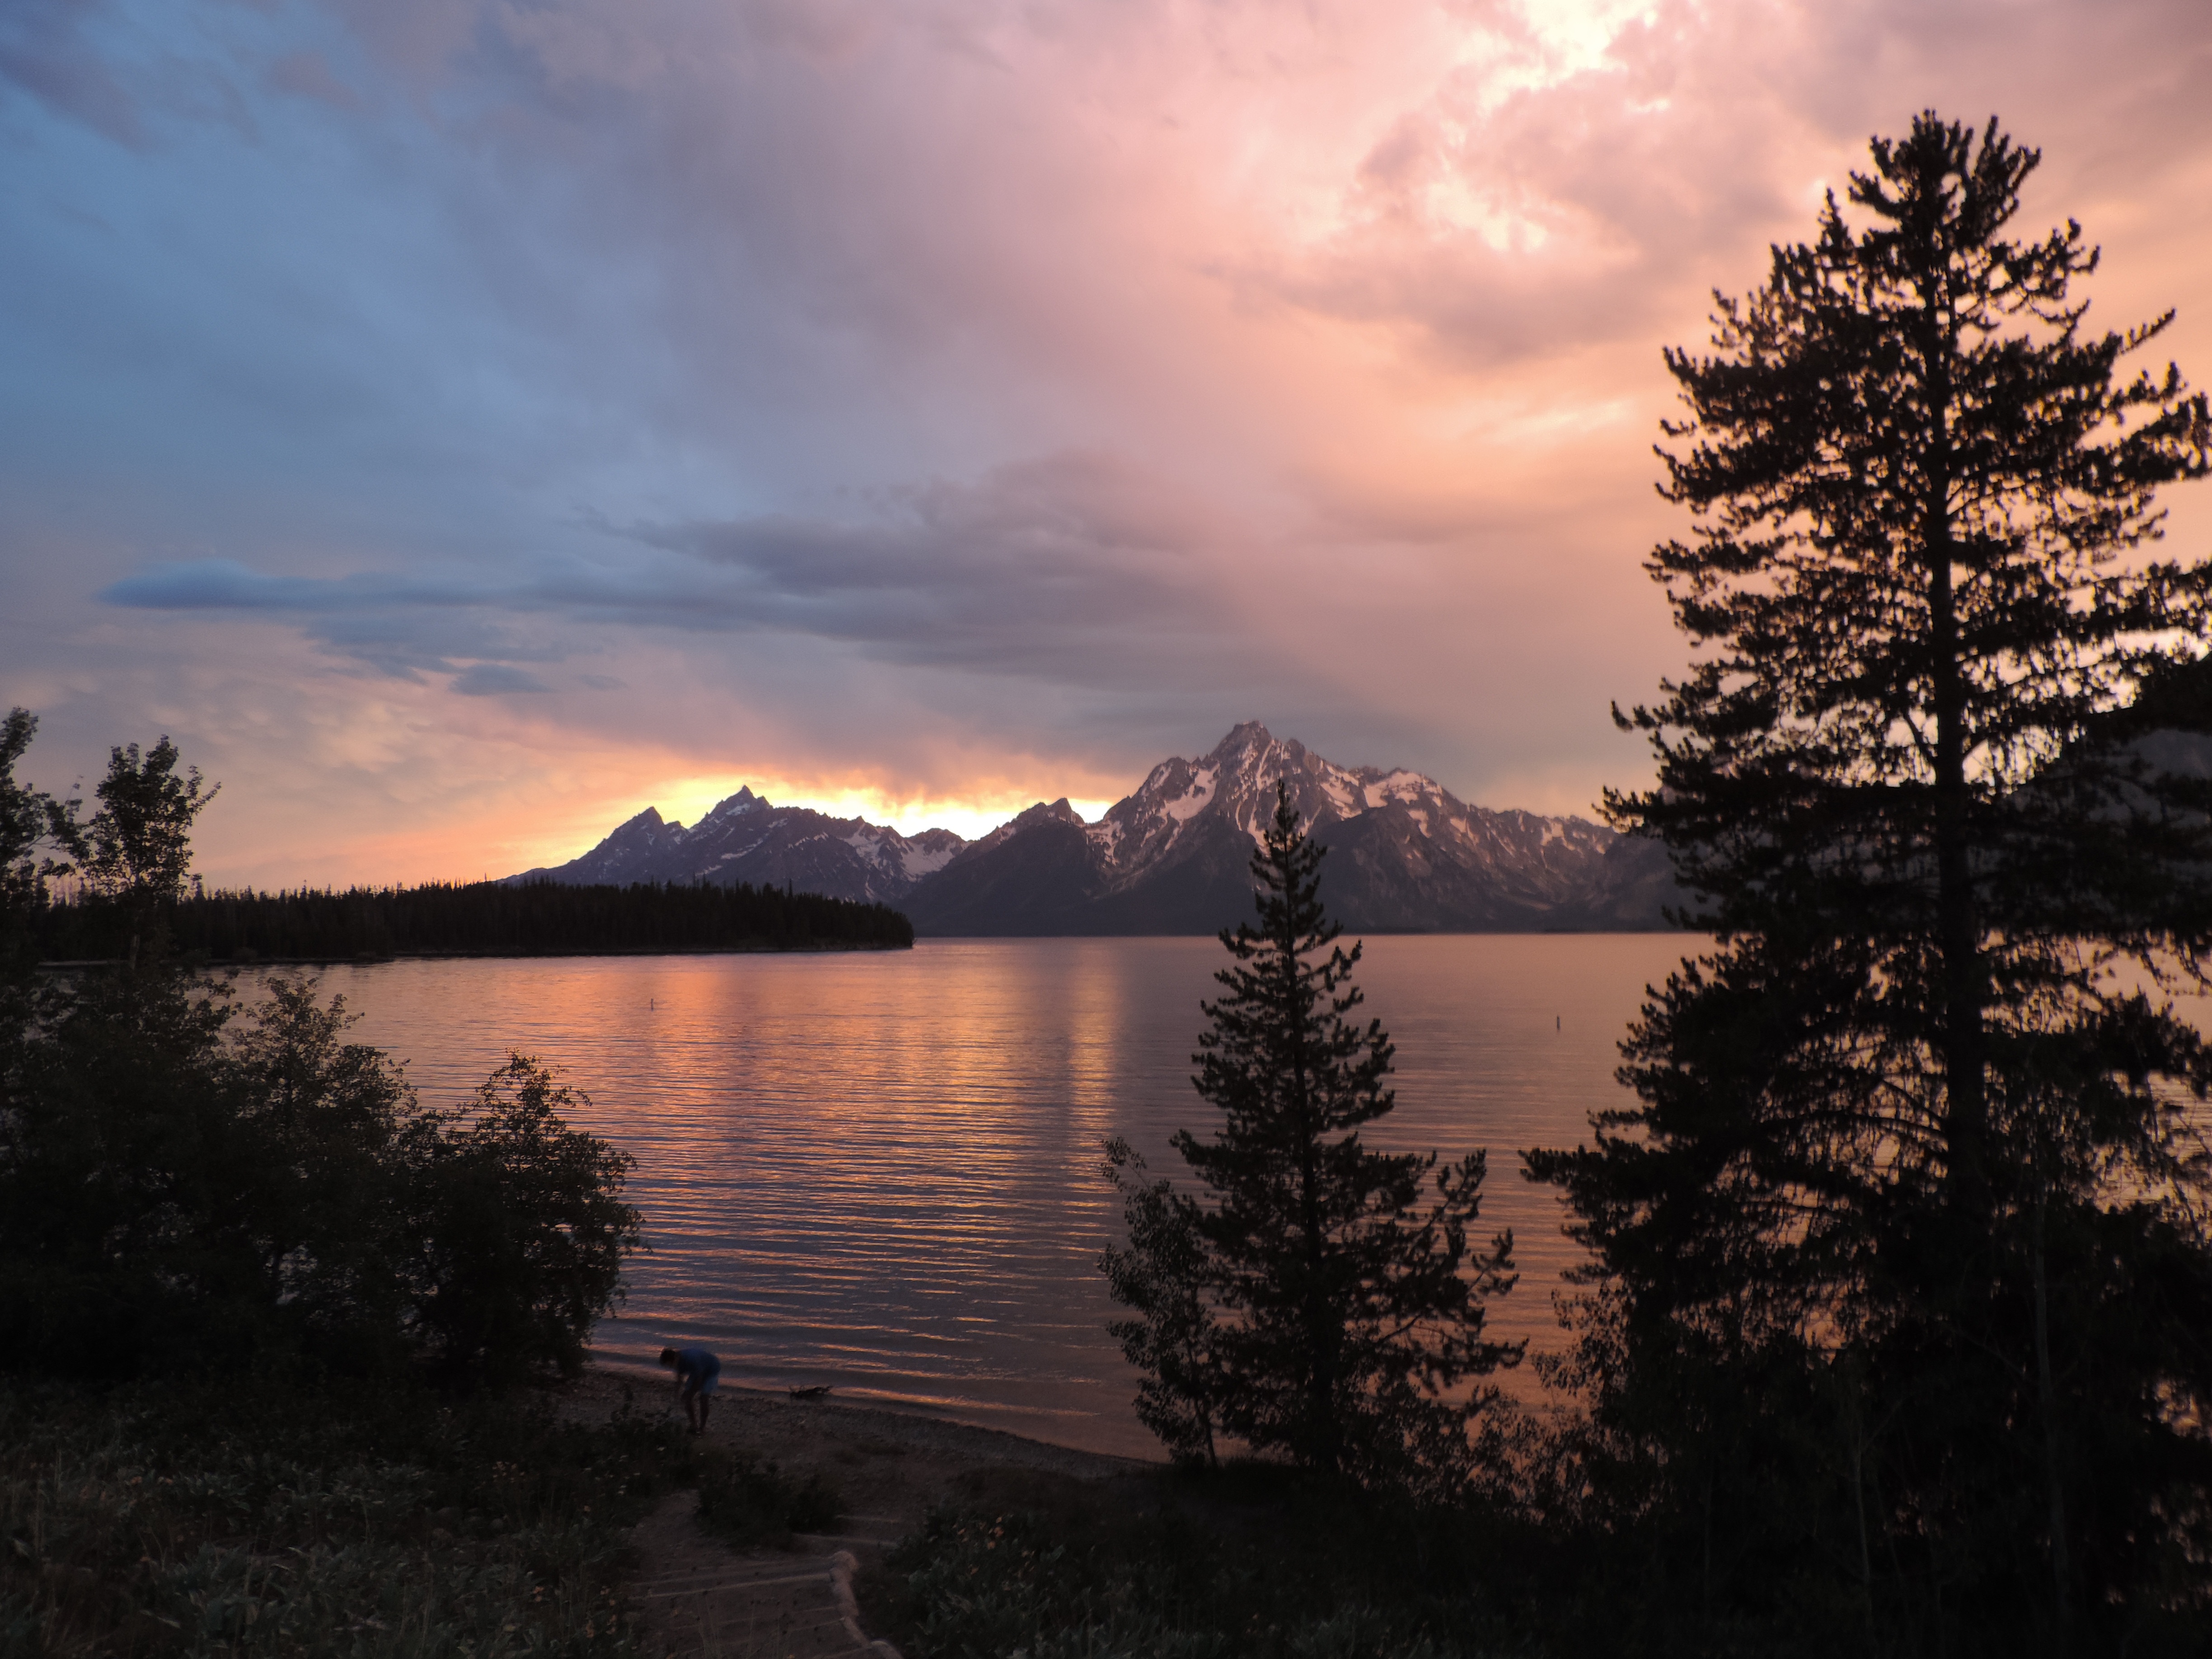
landscape, tree, nature, mountain, cloud, sky, sunrise, sunset, sunlight, morning, hill, lake, dawn, river, dusk, evening, reflection, loch, atmospheric phenomenon